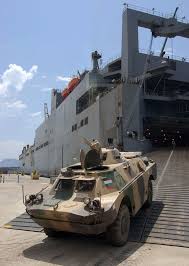
Label: BRDM